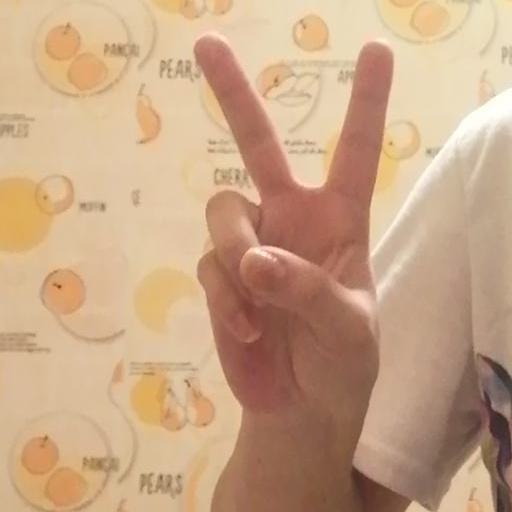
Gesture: peace